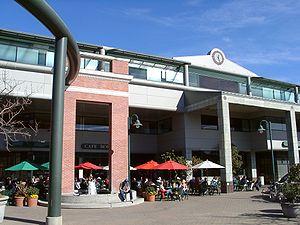
Menlo Park est une municipalité du comté de San Mateo, dans l’État de Californie, aux États-Unis. Elle fait partie de la région de la baie de San Francisco. Sa population s’élevait à 32 026 habitants lors du recensement de 2010, estimée à 33 888 habitants en 2016.